Joseph Brotherton

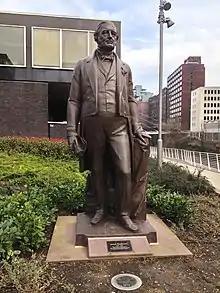
Statue of Joseph Brotherton in Salford

Brotherton died suddenly from a heart attack aged 73 in January 1857, while travelling to a meeting in Manchester. He was buried on 14 January in the new Weaste Cemetery, Salford, the first interment at the cemetery he campaigned for, following a two and a half mile long funeral procession.